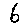
Label: 6